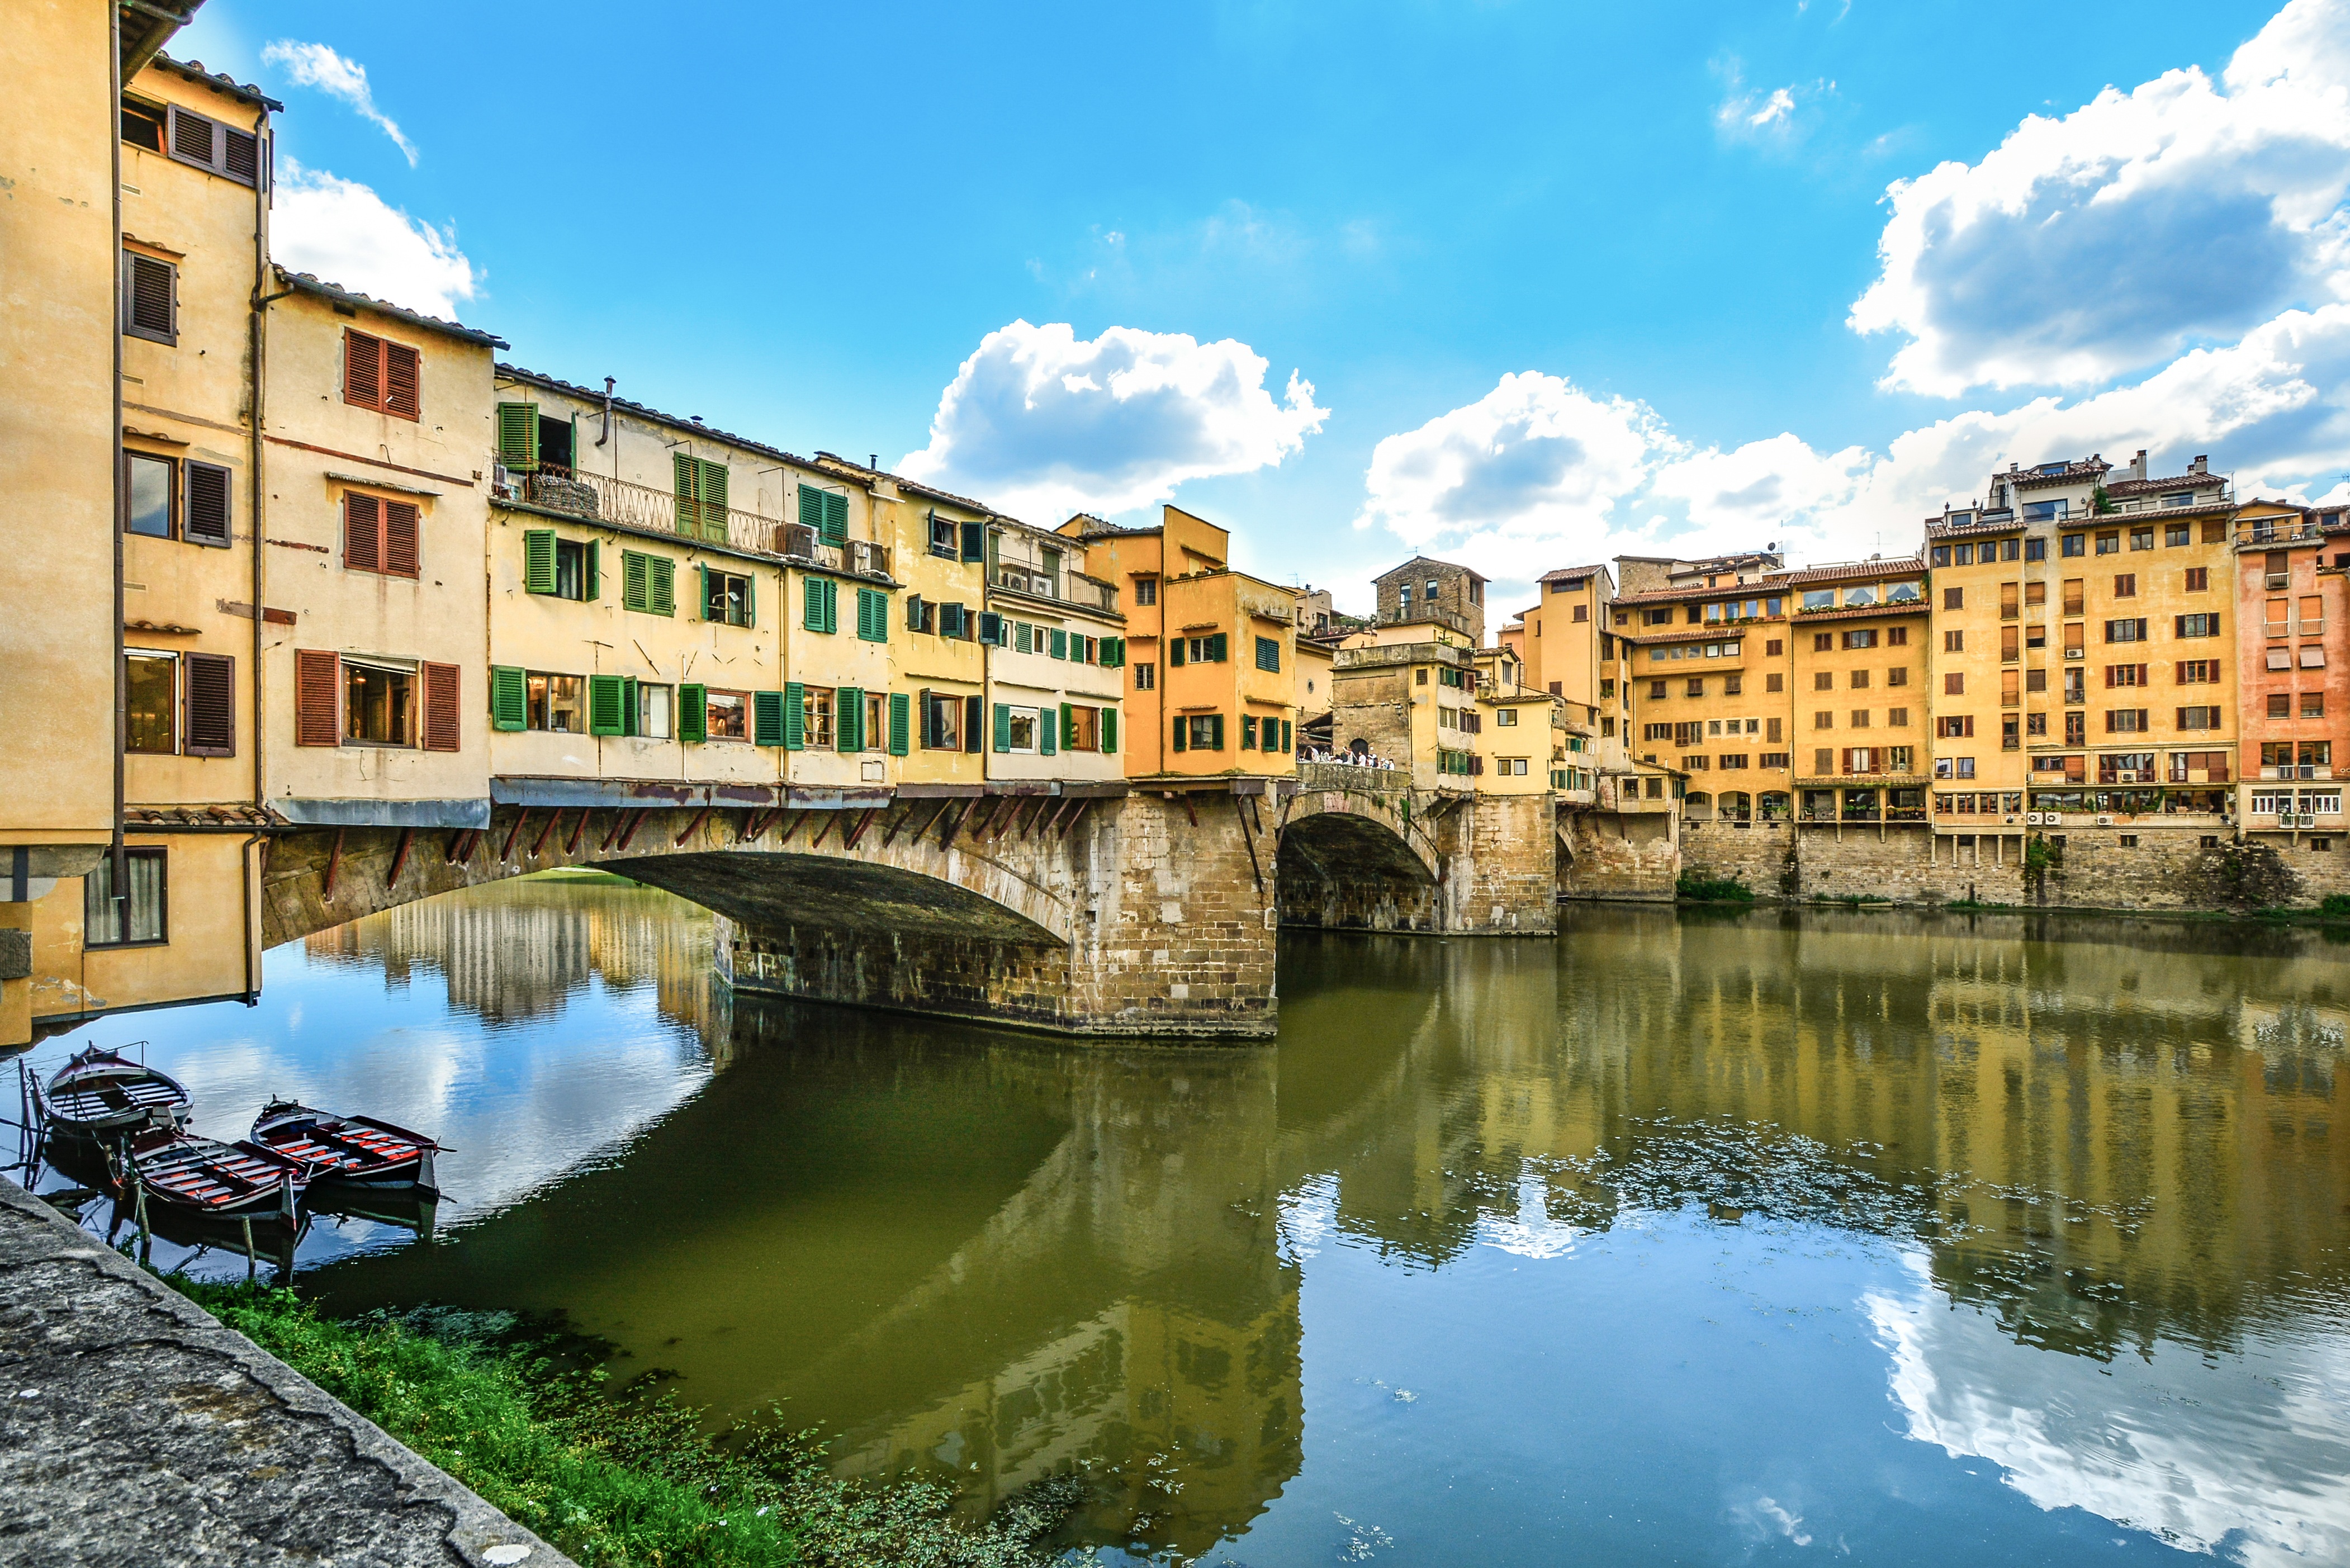
water, architecture, bridge, town, river, canal, cityscape, vacation, reflection, landmark, tuscany, tourism, waterway, body of water, estate, florence, arno, italian, firenze, ponte vecchio